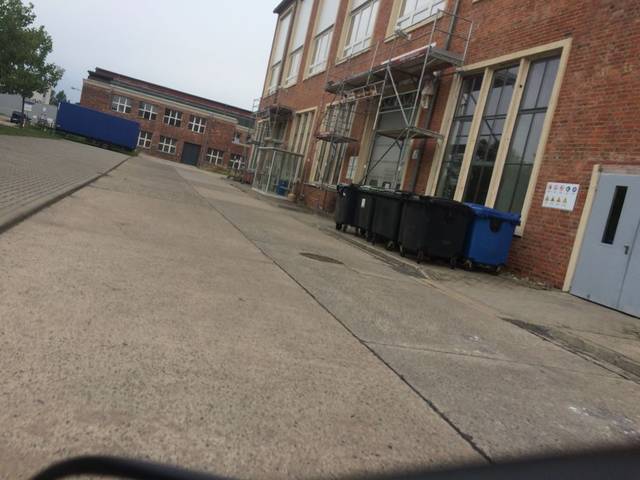
Region: Germany
Coordinates: 52.59, 13.354